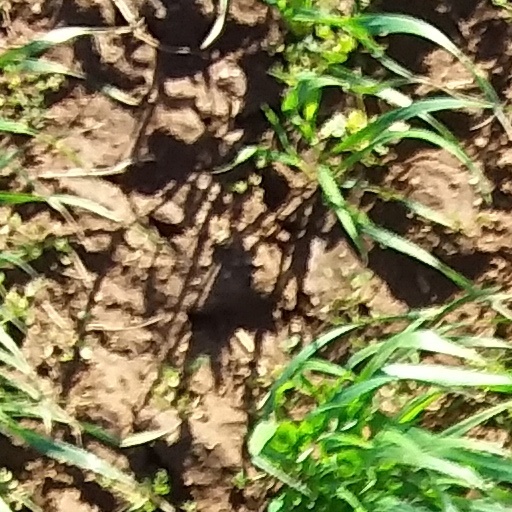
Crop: wheat